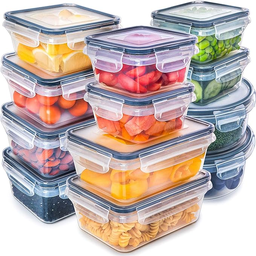
Label: plastic